Hermann Heuvers

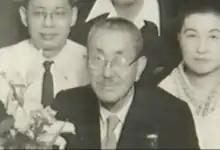
Shirō Ishii (center) pictured at a post-World War II reunion of Unit 731 members. Ishii was baptized by Heuvers.

Heuvers was a friend of surgeon general and Unit 731 war criminal Shirō Ishii, whom Heuvers would baptize on his deathbed in 1959. They became close before the war, as Ishii respected the German people and culture. Ishii had confirmed his suspicions of throat cancer by asking a former subordinate in Tokyo to examine a tissue sample without saying who the tissue had come from. After losing his voice following surgical treatment, Ishii communicated through written messages including one to a former professor that read "it's all over now". Ishii took the name Joseph upon baptism and felt relief through the rite.